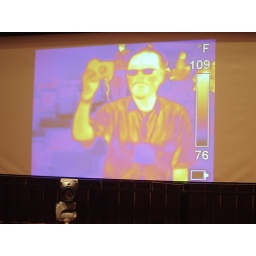
Visible light image of an infrared image. Those aren't sunglasses; clear glass by itself is opaque to infrared radiation.